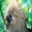
Label: porcupine